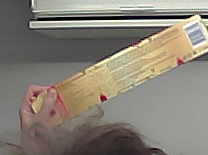
Product: toblerone_white